Riverside South, Manhattan

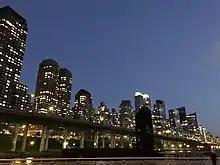
Riverside Park Pier I

In November 1985, Trump announced plans for the Television City complex, which would feature a television studio headquarters. The plan involved 7,900 apartments, along with retail, office, and television studio space. A 150-story supertall tower would rise from the middle of the complex, near 66th Street. The skyscraper would have included 750 hotel rooms and 60 floors of residences, and it would have been tall, making it the world's tallest building. Several other towers, each 72 or 76 stories high, would flank the 150-story tower, and there would be of television studio space. In addition, the development would have 8,500 parking spaces, of parkland, and of retail space. Shortly after the plans were announced, Trump and the media company NBC discussed the possibility of relocating NBC's headquarters from Rockefeller Center to Television City. Trump met with other television networks as well, including ABC and CBS. The urban planner Norman Levin, who had formerly worked for Gruzen, was in charge of 20 separate teams who were working on the project.